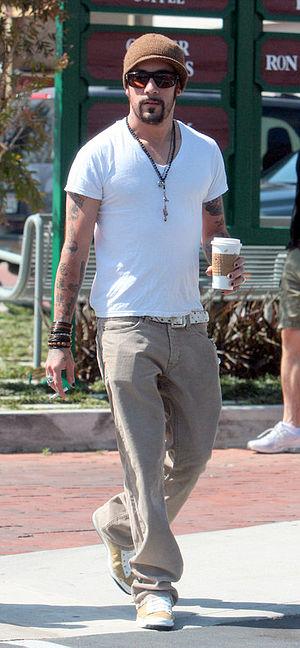
Alexander James McLean alias A. J. McLean est un chanteur américain né le 9 janvier 1978 à West Palm Beach, en Floride. Il est membre du groupe Backstreet Boys.